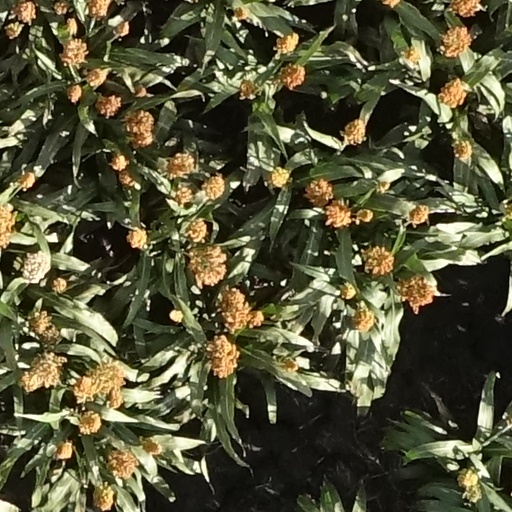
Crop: sorghum